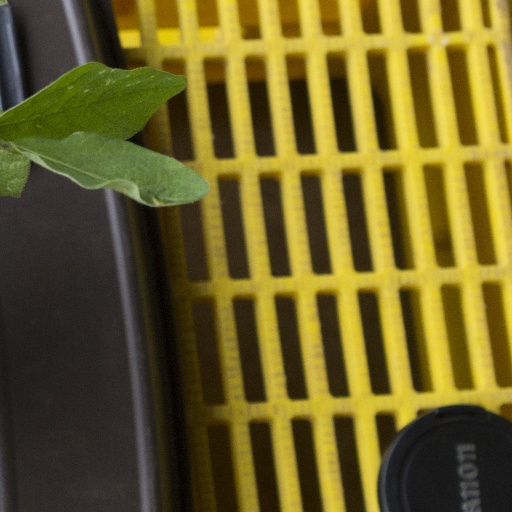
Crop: soybean